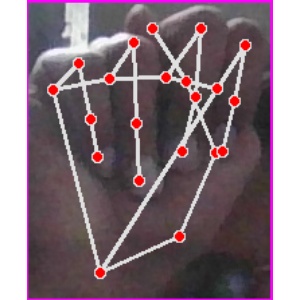
अक्षर: न